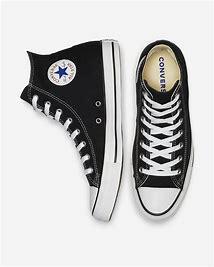
Brand: Converse
Model: Chuck Taylor All Star Top